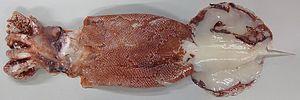
Les Oegopsina constituent un sous-ordre de calmars.